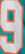
Number: 9